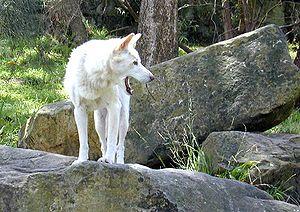
Un loup blanc est un Loup gris dont la robe est globalement blanche. Fréquent chez cette espèce, ce phénotype se retrouve chez les sous-espèces suivantes : le Loup arctique, le Loup de la terre de Baffin, le Loup d'Alaska, le Loup de la toundra d'Alaska et le Loup de Terre-Neuve. Cette couleur est moins présente chez le Loup de Vancouver et le Dingo.